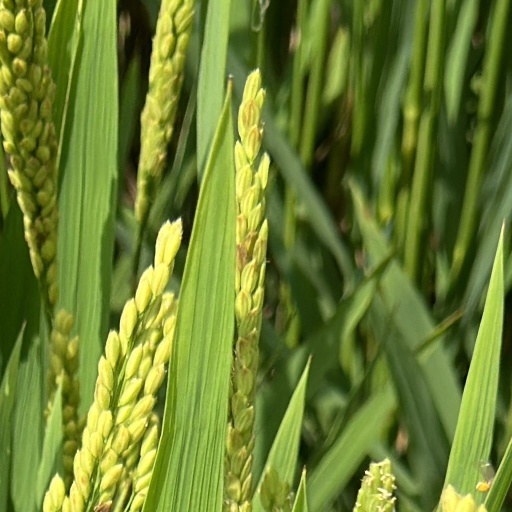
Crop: rice